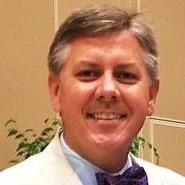
Age: 41